Krispy Kreme operations by country

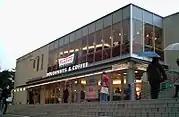
Krispy Kreme Doughnuts Shinjuku, Tokyo

Krispy Kreme is an American multinational coffeehouse chain that specializes in doughnuts. it operates in 36 countries worldwide.